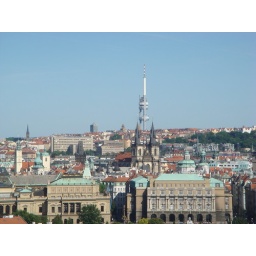
in the distance, you can see Zizkov TV Tower. it's covered with little creepy black baby artwork